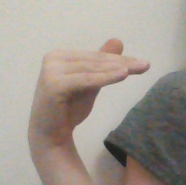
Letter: khaa